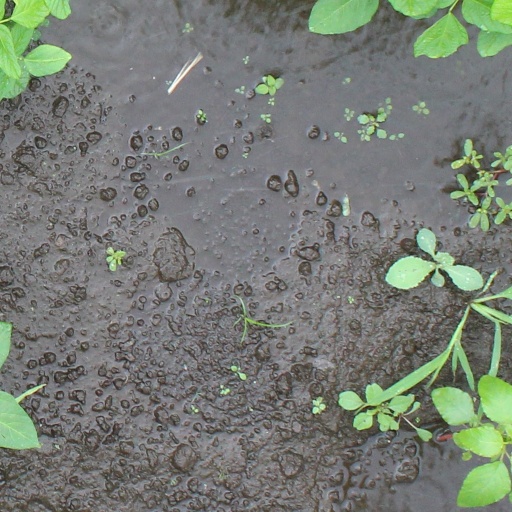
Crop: soybean